In the Cold Dark Ground

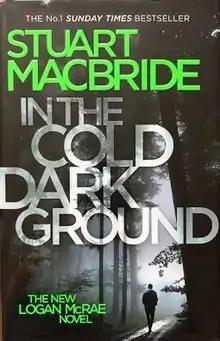

In the Cold Dark Ground is the tenth instalment in the bestselling Detective Sergeant McRae series of crime novels set in Aberdeenshire from Stuart MacBride.